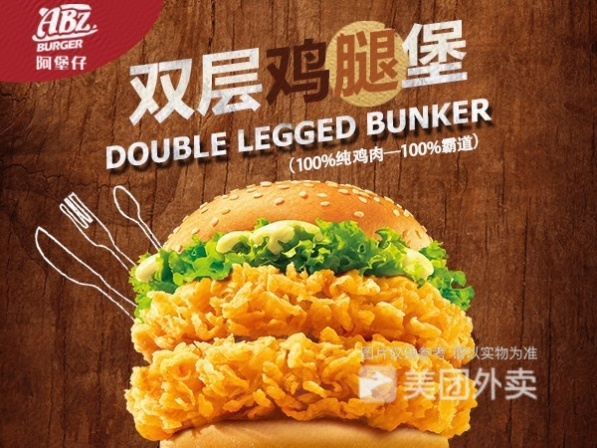
Label: chicken_burger